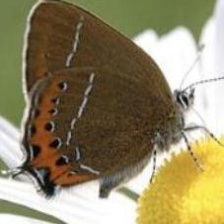
Species: BLACK HAIRSTREAK
Butterfly family (ImageNet category): lycaenid_butterfly